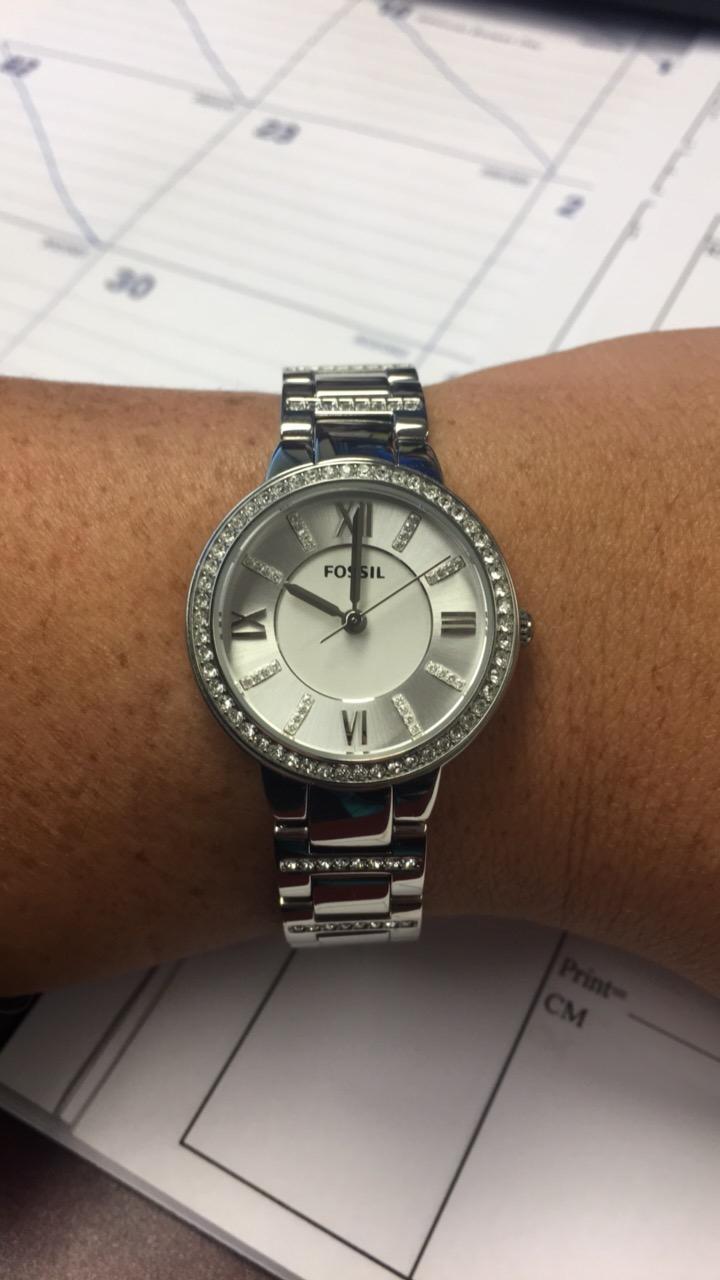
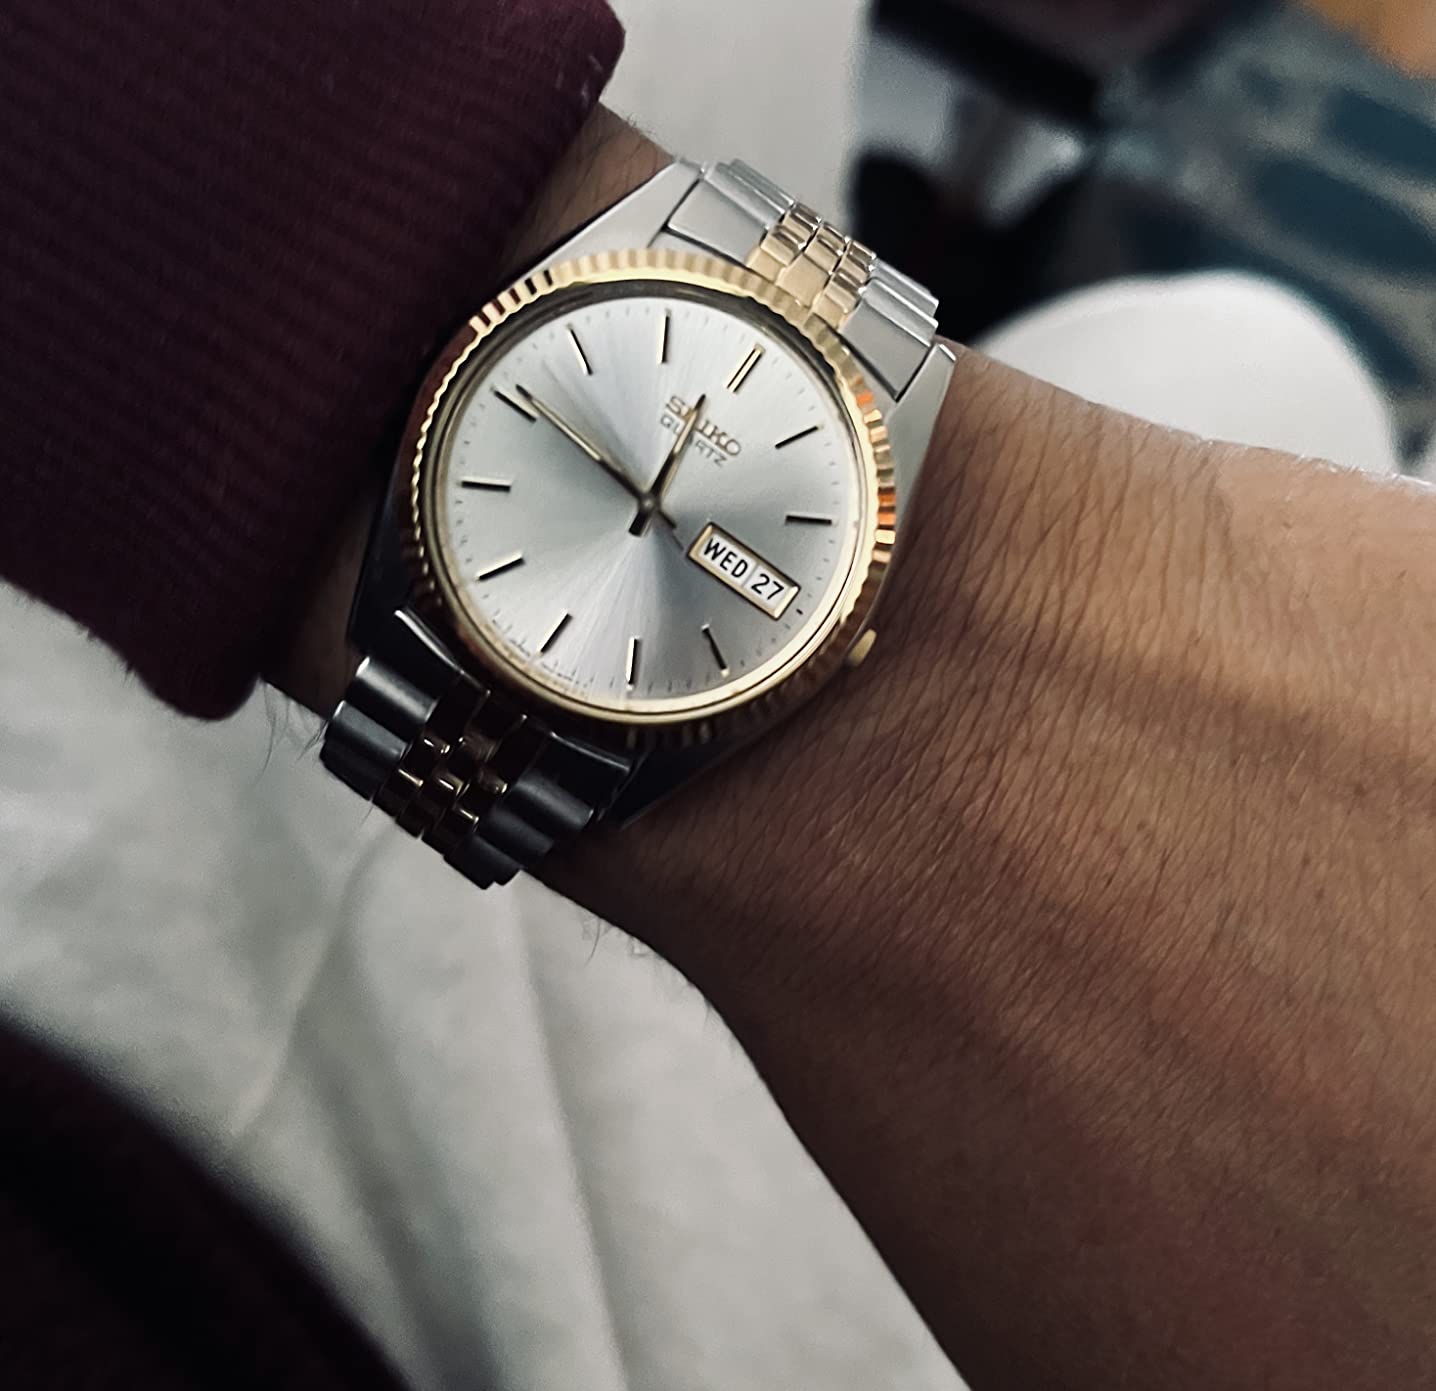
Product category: accessories_watch
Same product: no